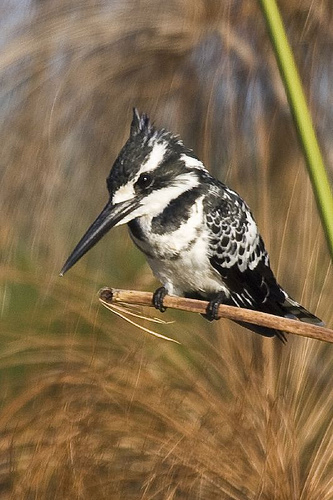
this black and white bird has a white breast and black feet with a pointy looking black crown and a long black bill for its size.
small black and white bird with short tarsus, long black beak and medium black eyes
this bird has a long slender bill that is black in color, with white abdomen and breast.
a small bird that is speckled white and black with a long beak.
a black and white spotted bird with black eyes and a long black bill.
a small bird with a very long beak and black and white coloring.
this bird has wings that are black and white and has a big black bill
this small black and white bird has quite a large beak that is almost inappropriate for his size.
a small black and white bird, the bill is very long compared to the body and is jet black, there are long crown feathers.
this bird has a white belly and dark brown and black markings on its back and wings.
Species: Pied Kingfisher